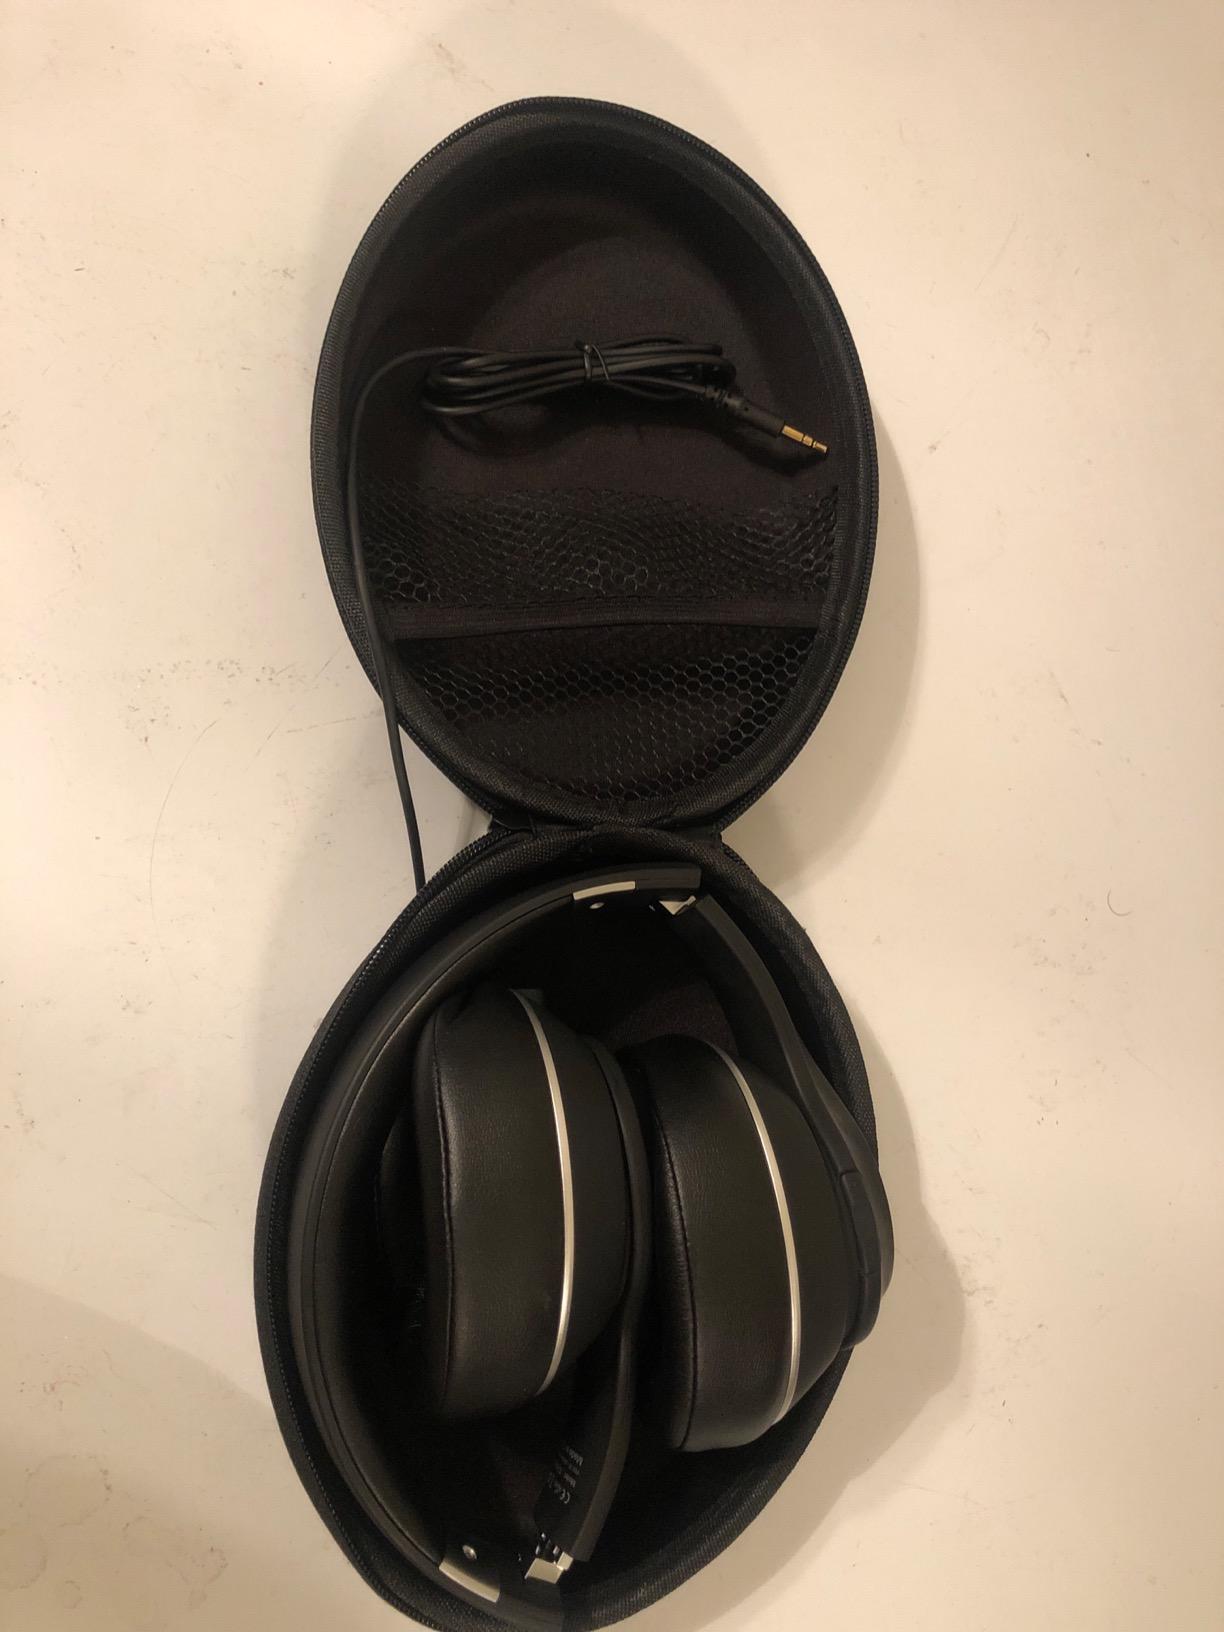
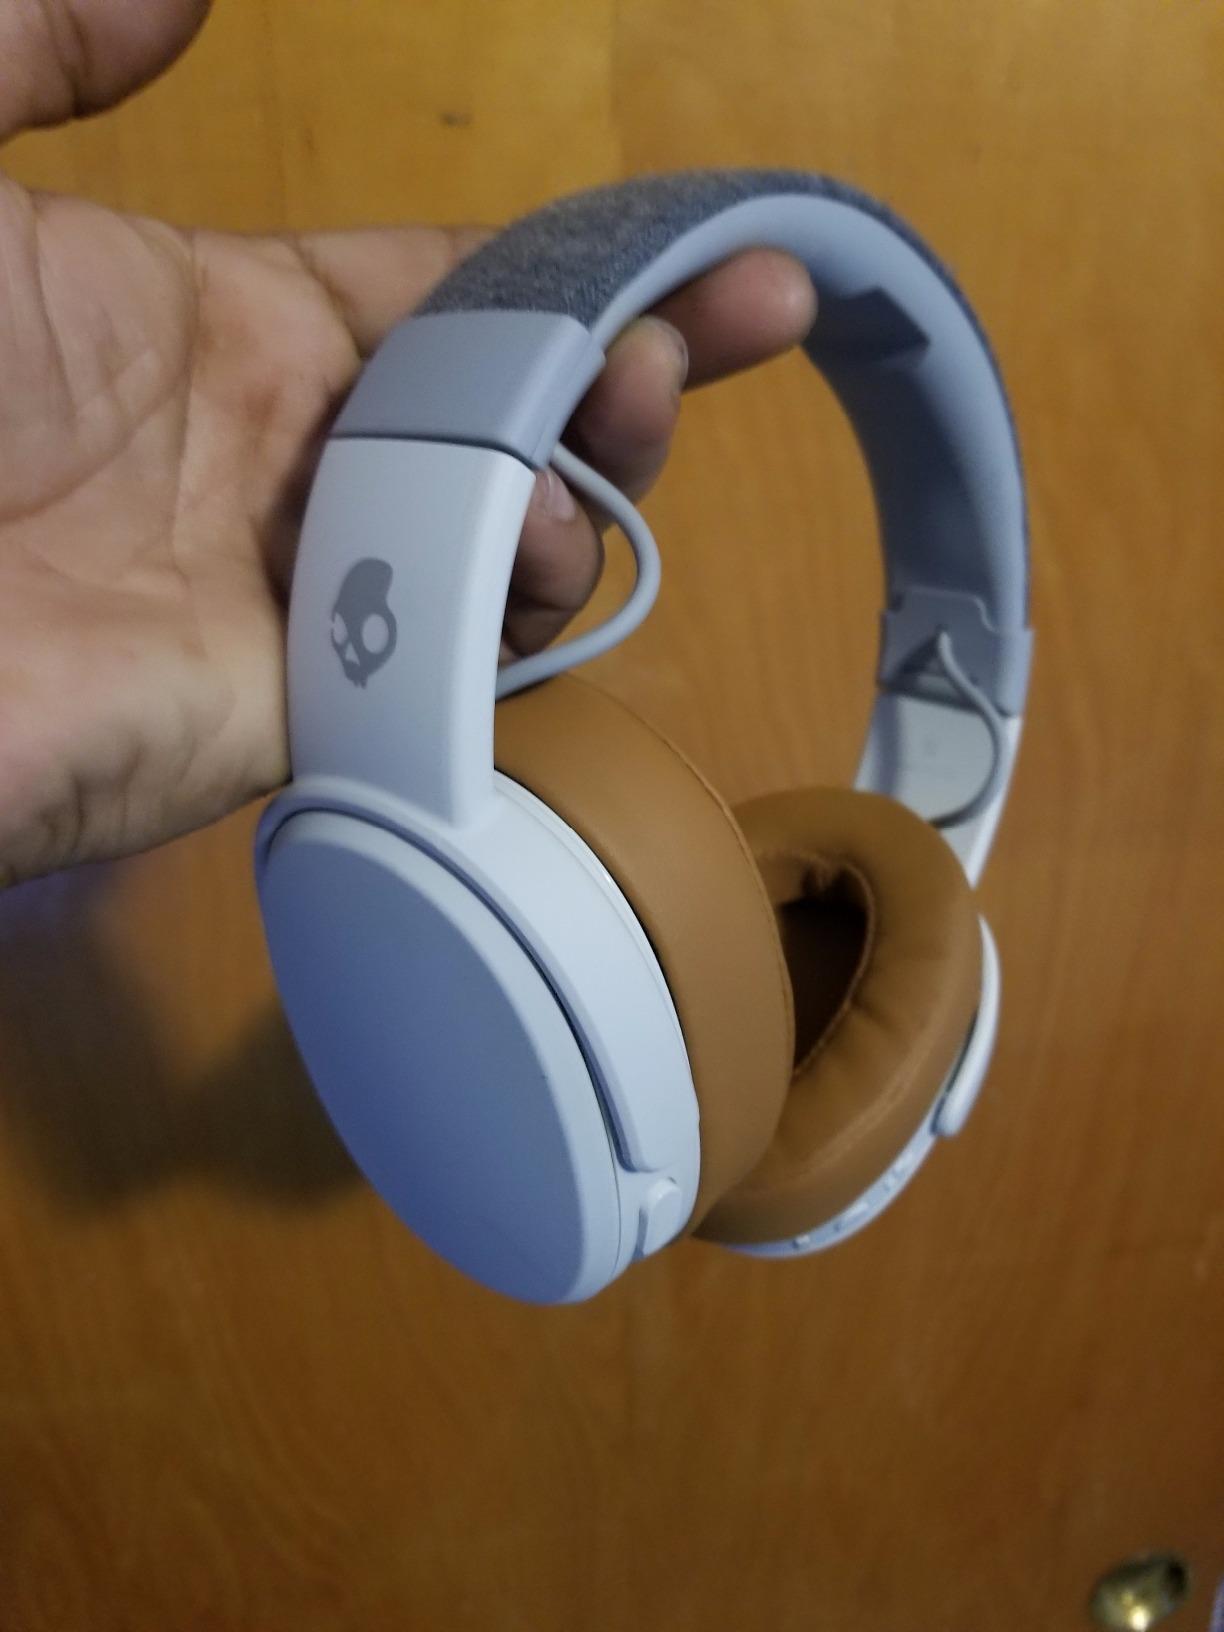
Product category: headphones
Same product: no